Archidona, Ecuador

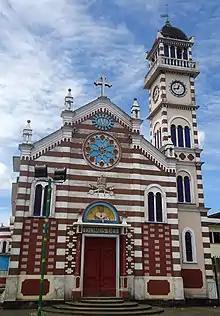
A picture of Igelsia de Archidona from the ground. It is a very large building, located at the heart of Archidona.

Archidona also has several churches because of the strong Catholic influence in the country. The most popular church is simply known as Iglesia de Archidona. There is a baptist church as well, near the edge of town. It was run by American missionaries for over 10 years, until 2017.